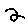
Label: 2